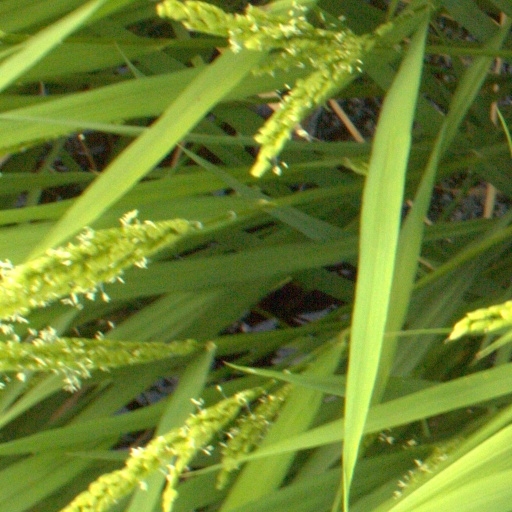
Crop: rice